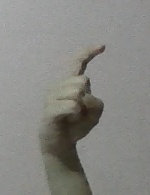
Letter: ra